Portsmouth, North Carolina

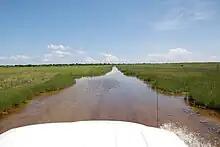
View from a truck driving on Portsmouth Flats Road separating Portsmouth from the rest of the North Core Banks. The road is usually covered in water.

Portsmouth is reached by a passenger ferry from Ocracoke village. It is also accessible by four wheel drive vehicles, which cross Core Sound by ferry from Atlantic and use the beach and tracks on North Core Banks.